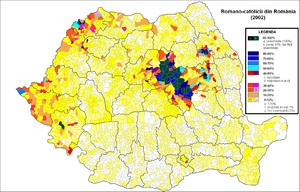
Le catholicisme est présent en Roumanie dès le XIᵉ siècle. C'est la deuxième confession du pays après l'Église orthodoxe de Roumanie.